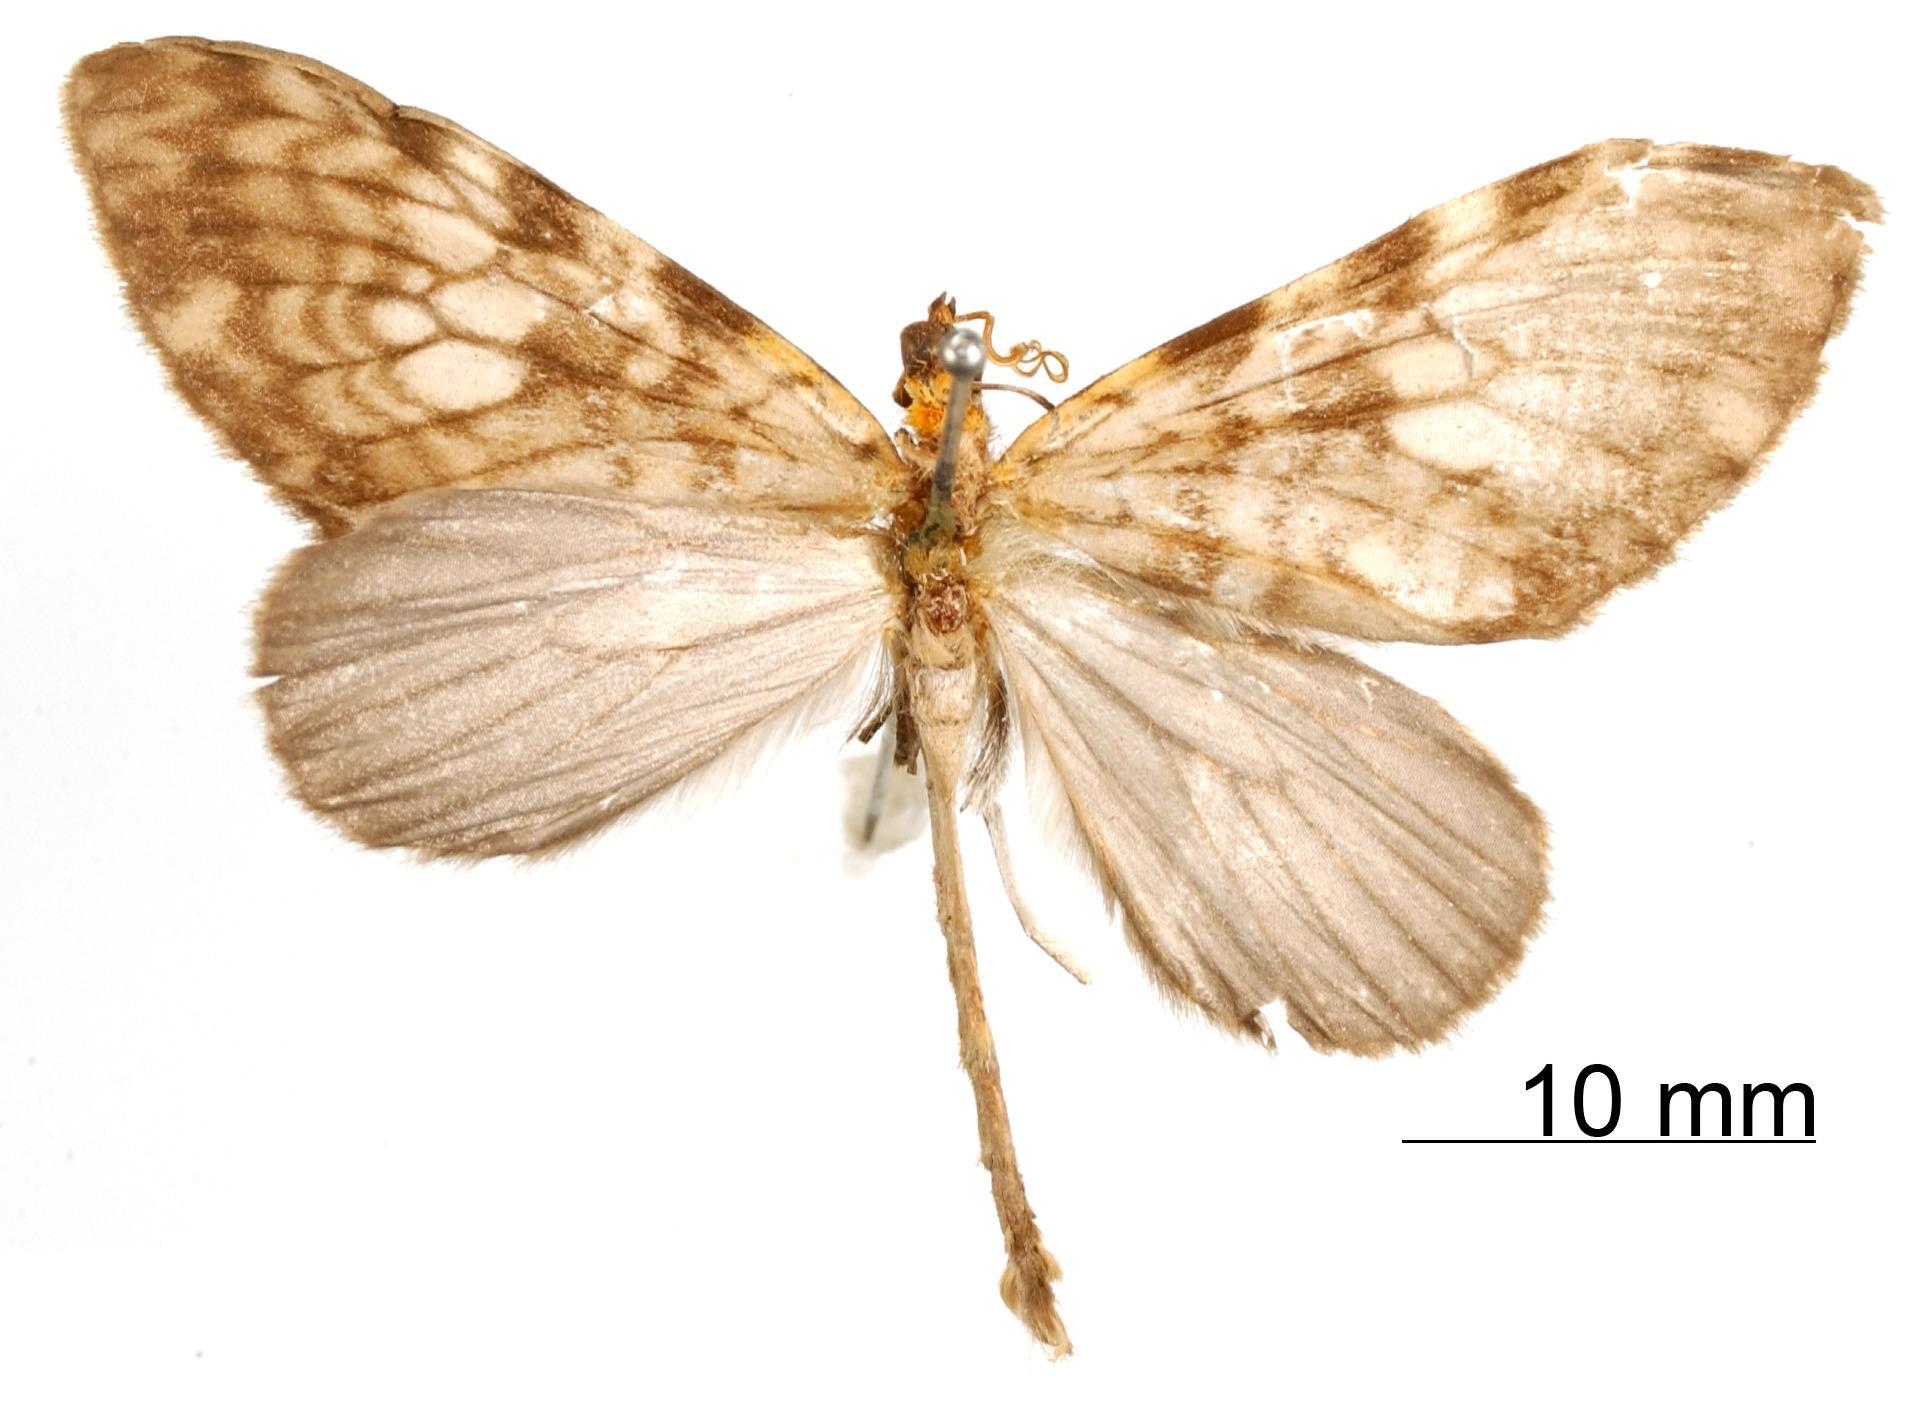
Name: Graphidipus subcaesia
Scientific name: Graphidipus subcaesia Dognin, 1912
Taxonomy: Animalia, Arthropoda, Insecta, Lepidoptera, Geometridae, Larentiinae
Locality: San Antonio, Valle del Cauca, Colombia
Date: Mar 1909